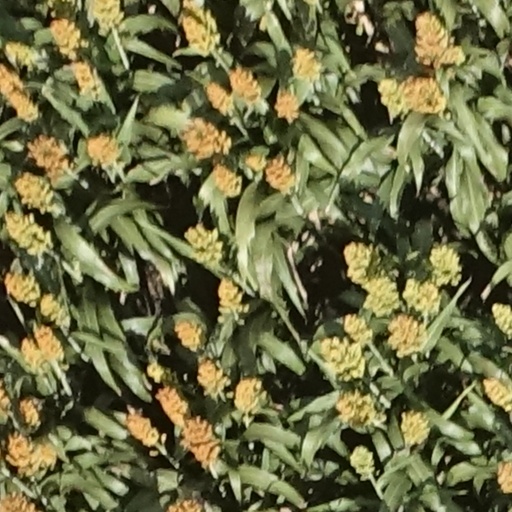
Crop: sorghum